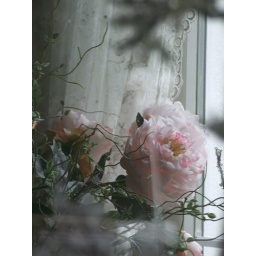
pink flower in the window